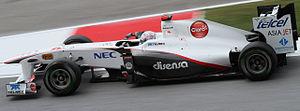
Sauber AG, également engagée sous les dénominations PP Sauber ou Sauber F1 Team, est une écurie de course automobile fondée par Peter Sauber et basée à Hinwil en Suisse. Après de multiples succès en Championnat du monde des voitures de sport, l'écurie Sauber a participé au championnat du monde de Formule 1 de 1993 à 2005.